Hydrangea quercifolia

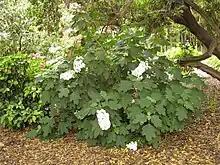

Hydrangea quercifolia, commonly known as oakleaf hydrangea or oak-leaved hydrangea, is a species of flowering plant in the family Hydrangeaceae. It is native to the southeastern United States, in woodland habitats from North Carolina west to Tennessee, and south to Florida and Louisiana. A deciduous shrub with white showy flower heads, it is grown as a garden plant, with numerous cultivars available commercially.